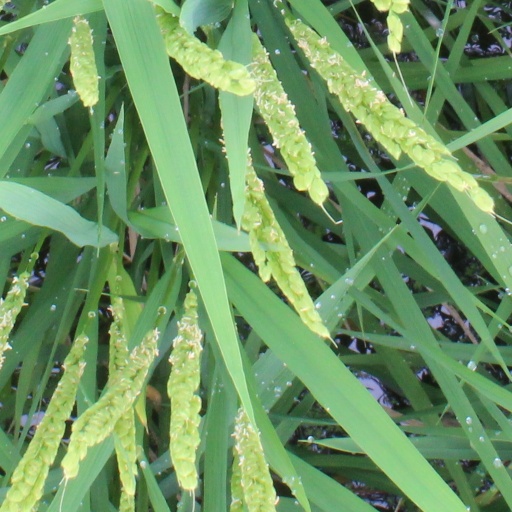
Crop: rice